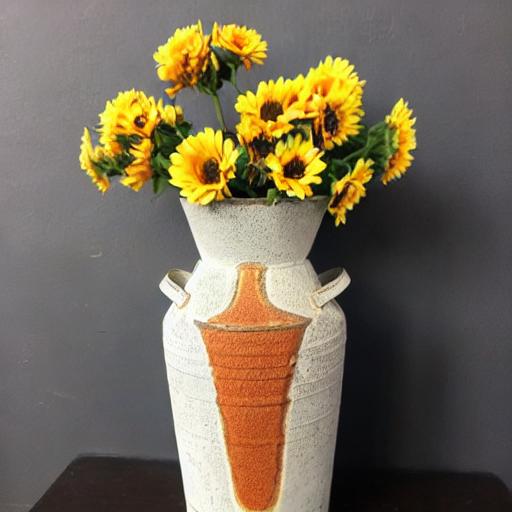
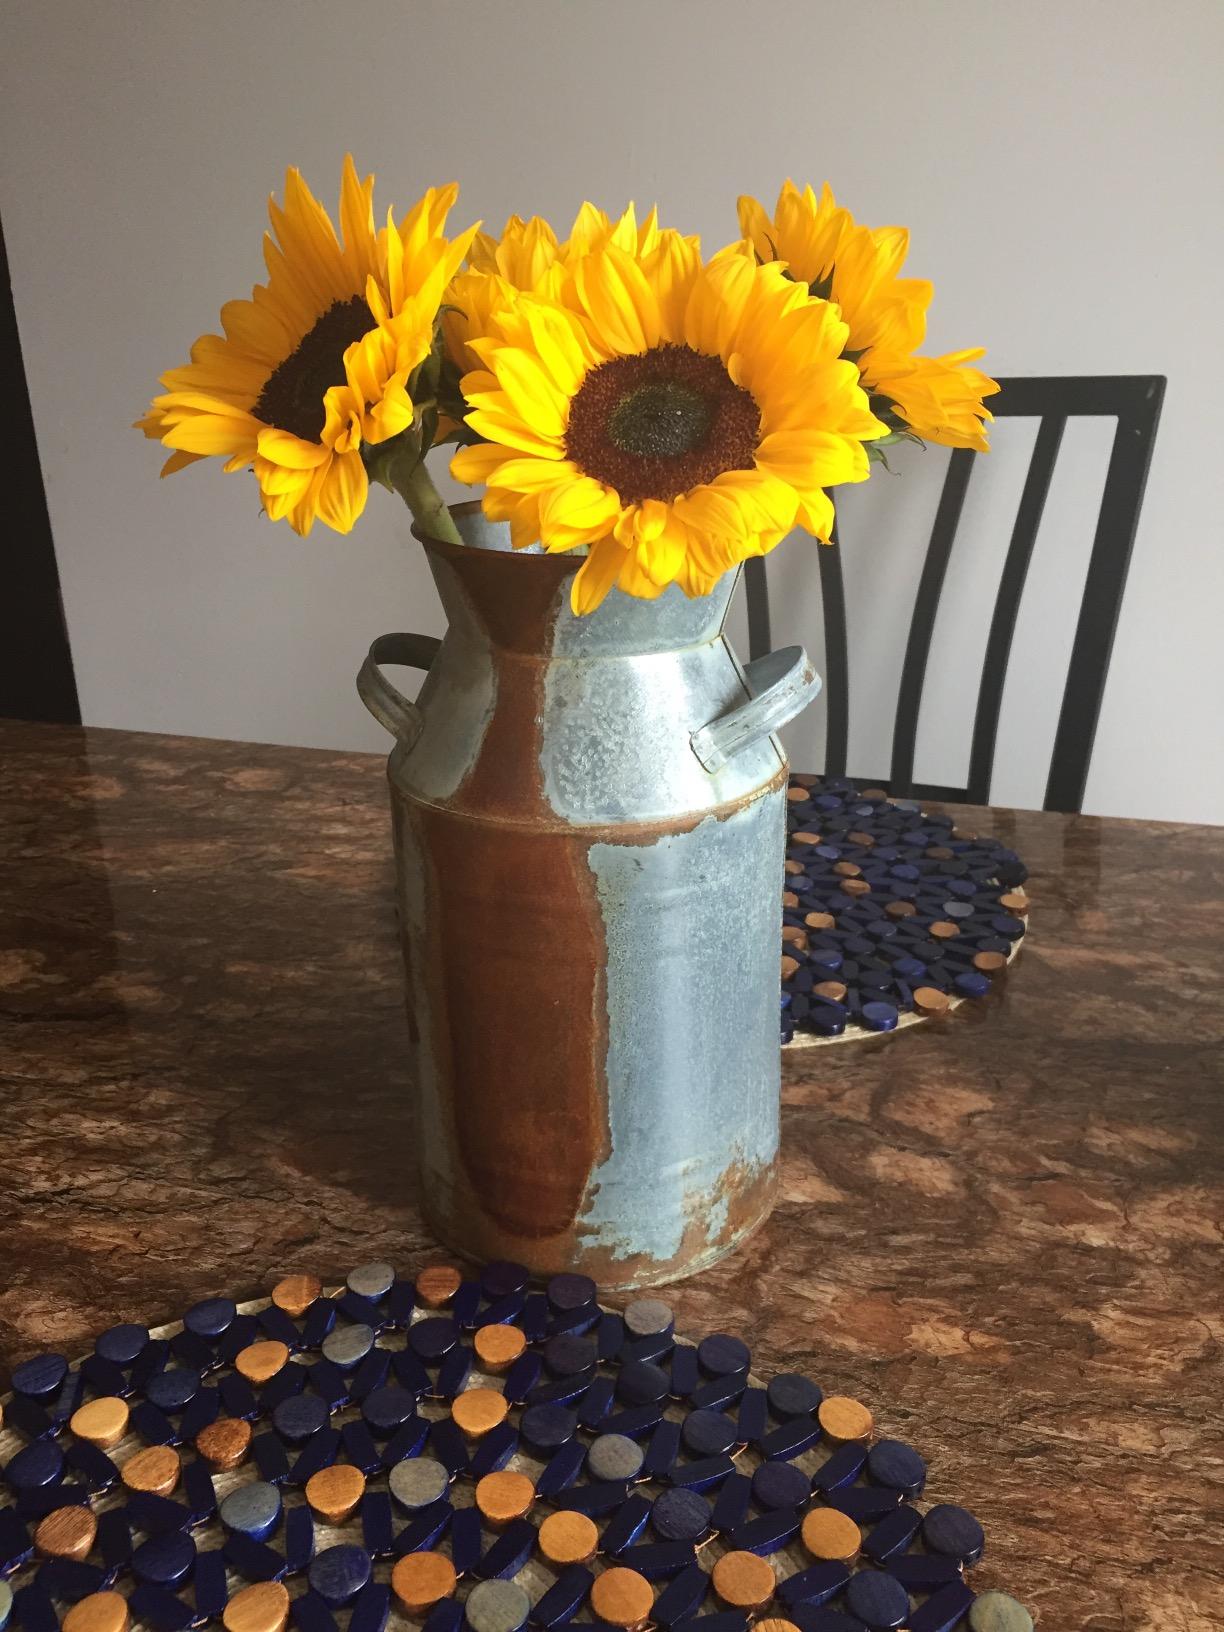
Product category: vase
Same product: no